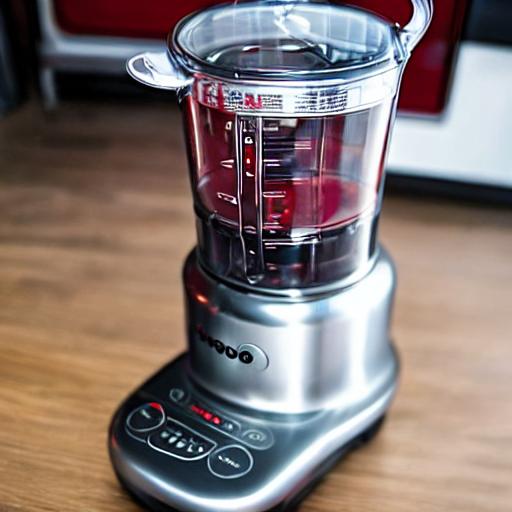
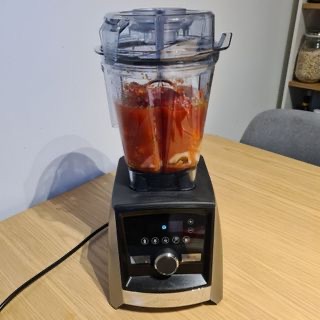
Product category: items_blender
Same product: no